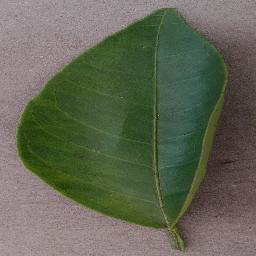
Label: Orange___Haunglongbing_(Citrus_greening)